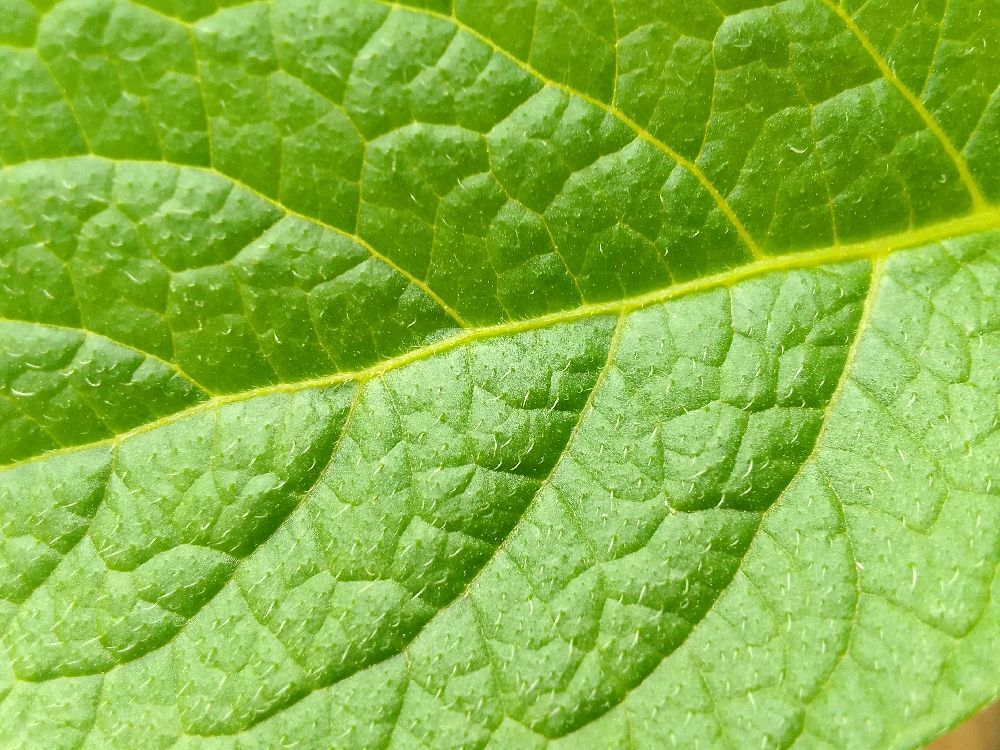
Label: Healthy